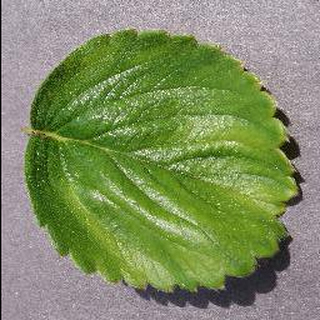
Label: healthy_strawberry